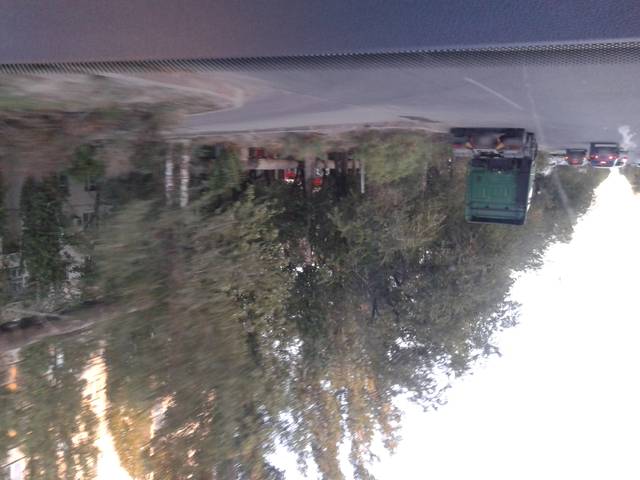
Region: Russia
Coordinates: 48.761, 44.479